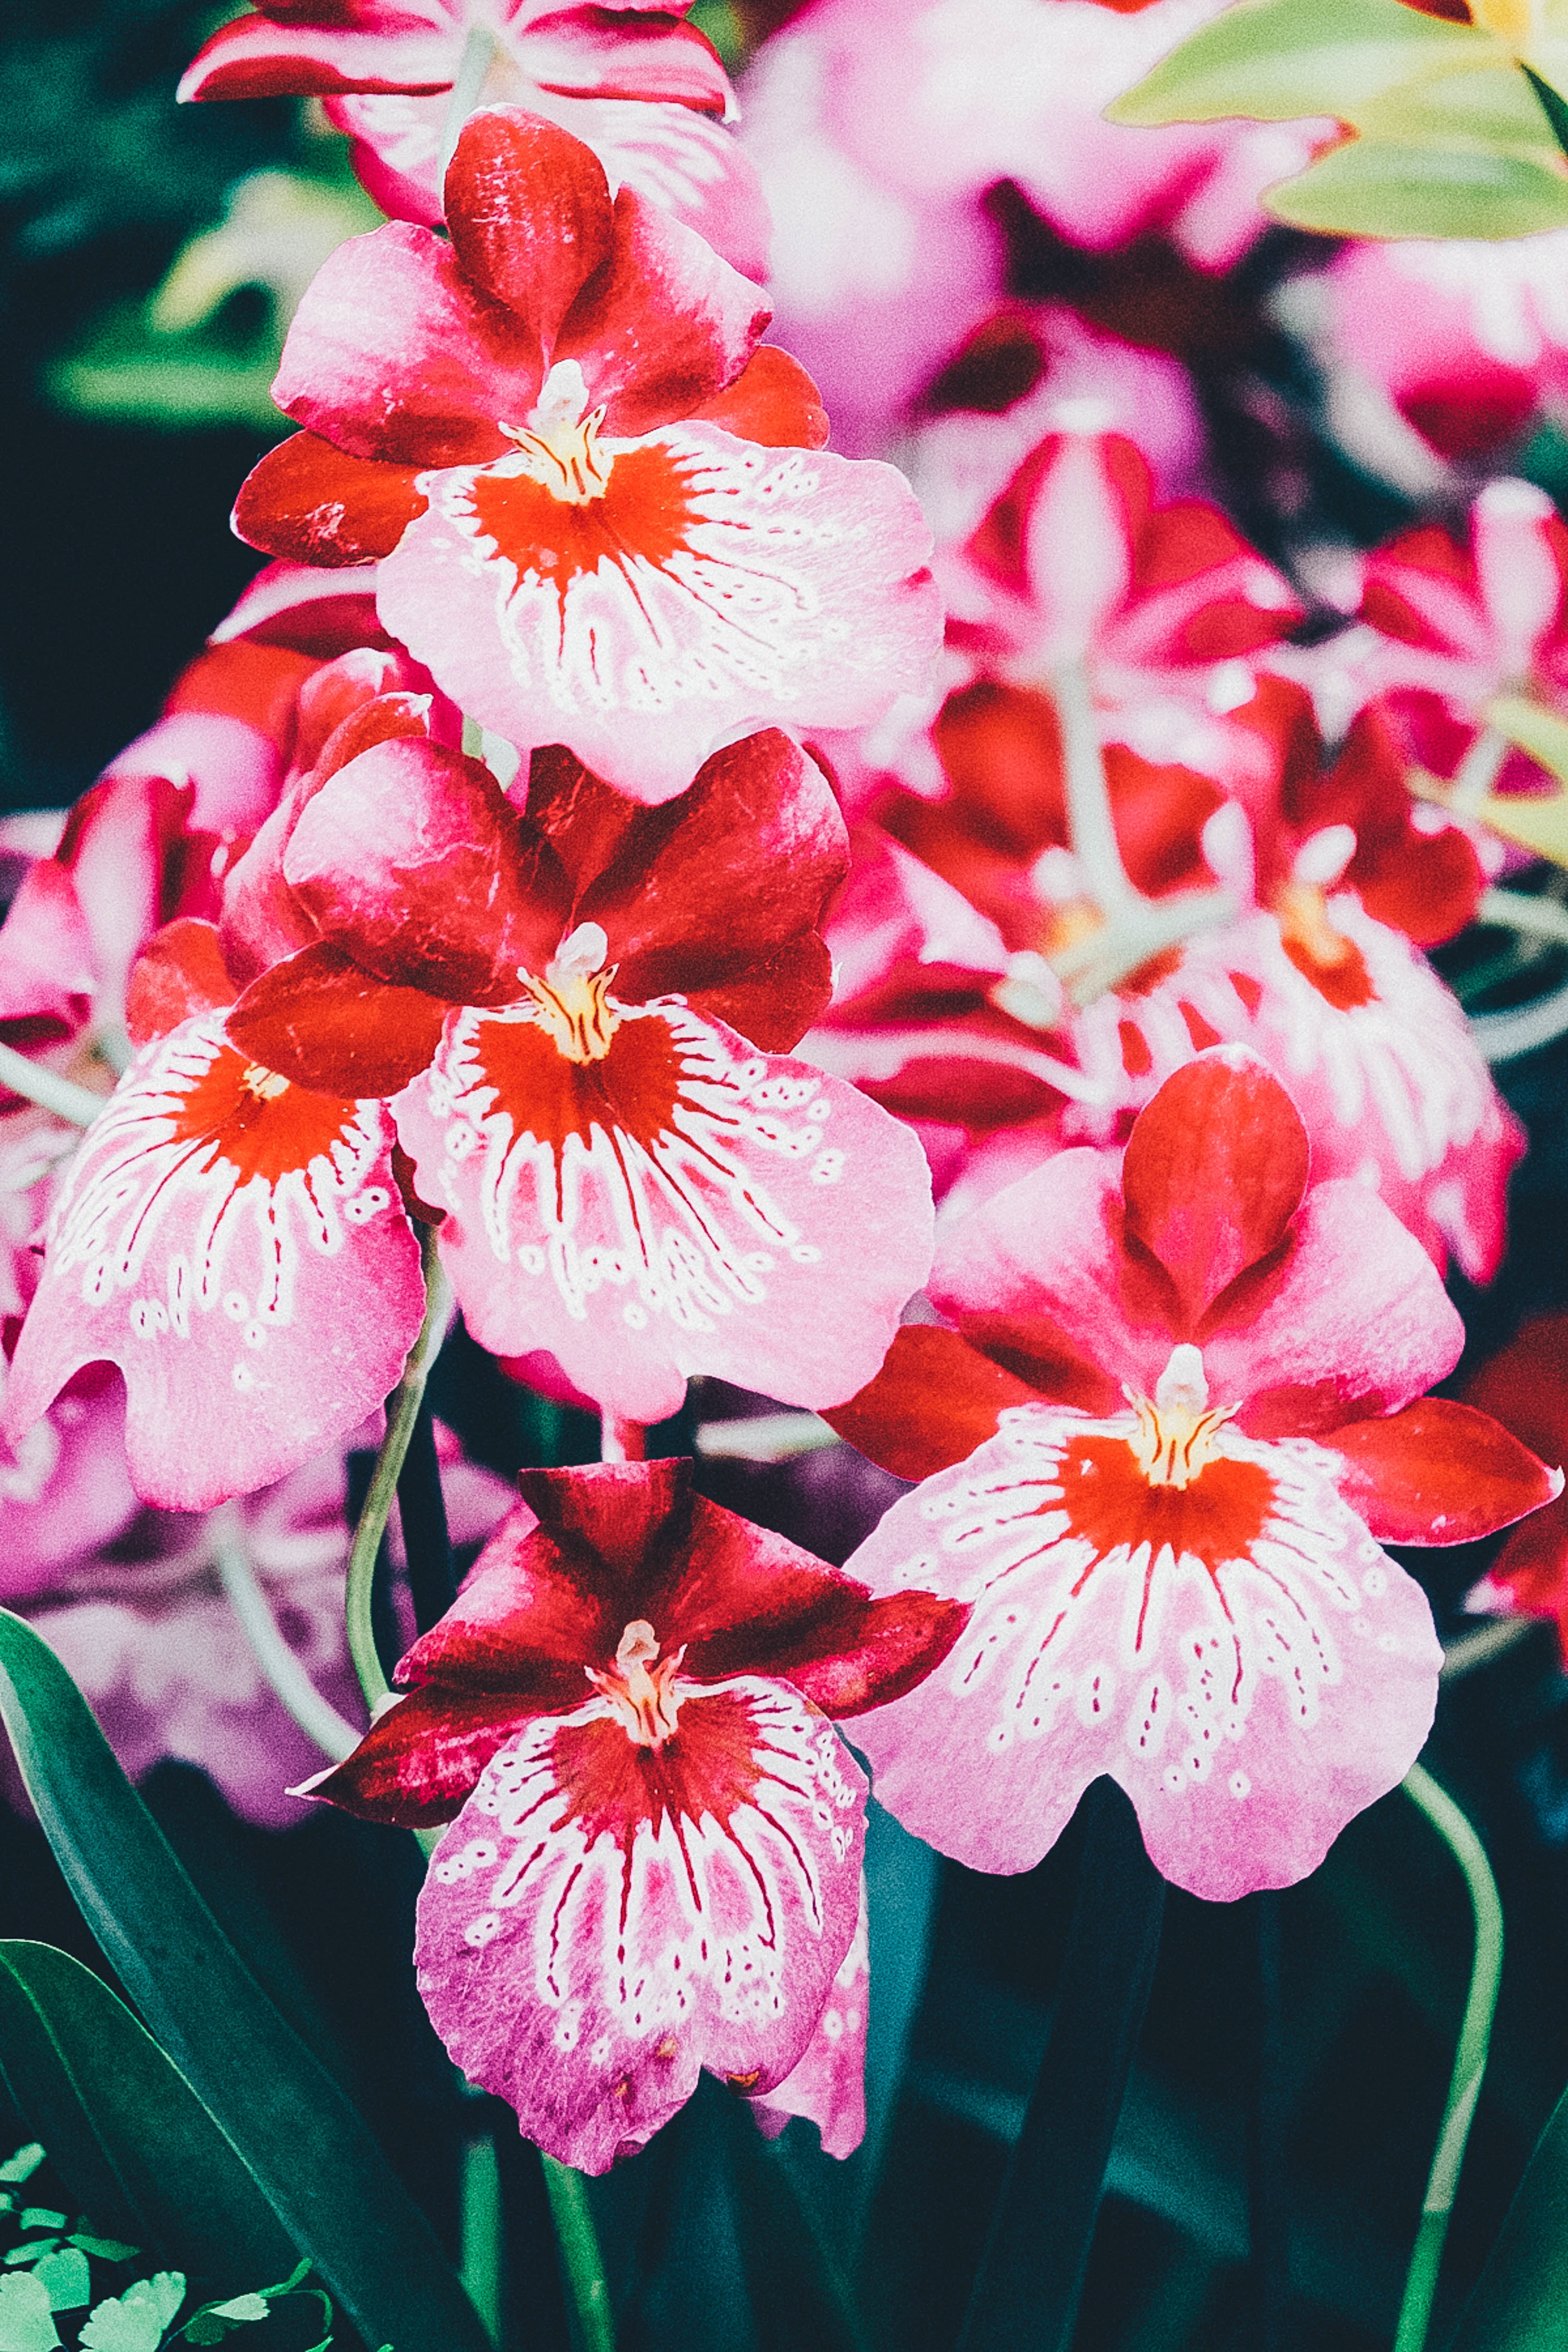
plant, flower, petal, red, botany, pink, flora, orchid, flowering plant, cattleya, land plant, cattleya labiata